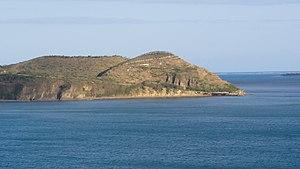
Pointe Vidoine
La Roche Percée est un relief littoral et un quartier détaché de Bourail dans la Province Sud en Nouvelle-Calédonie.